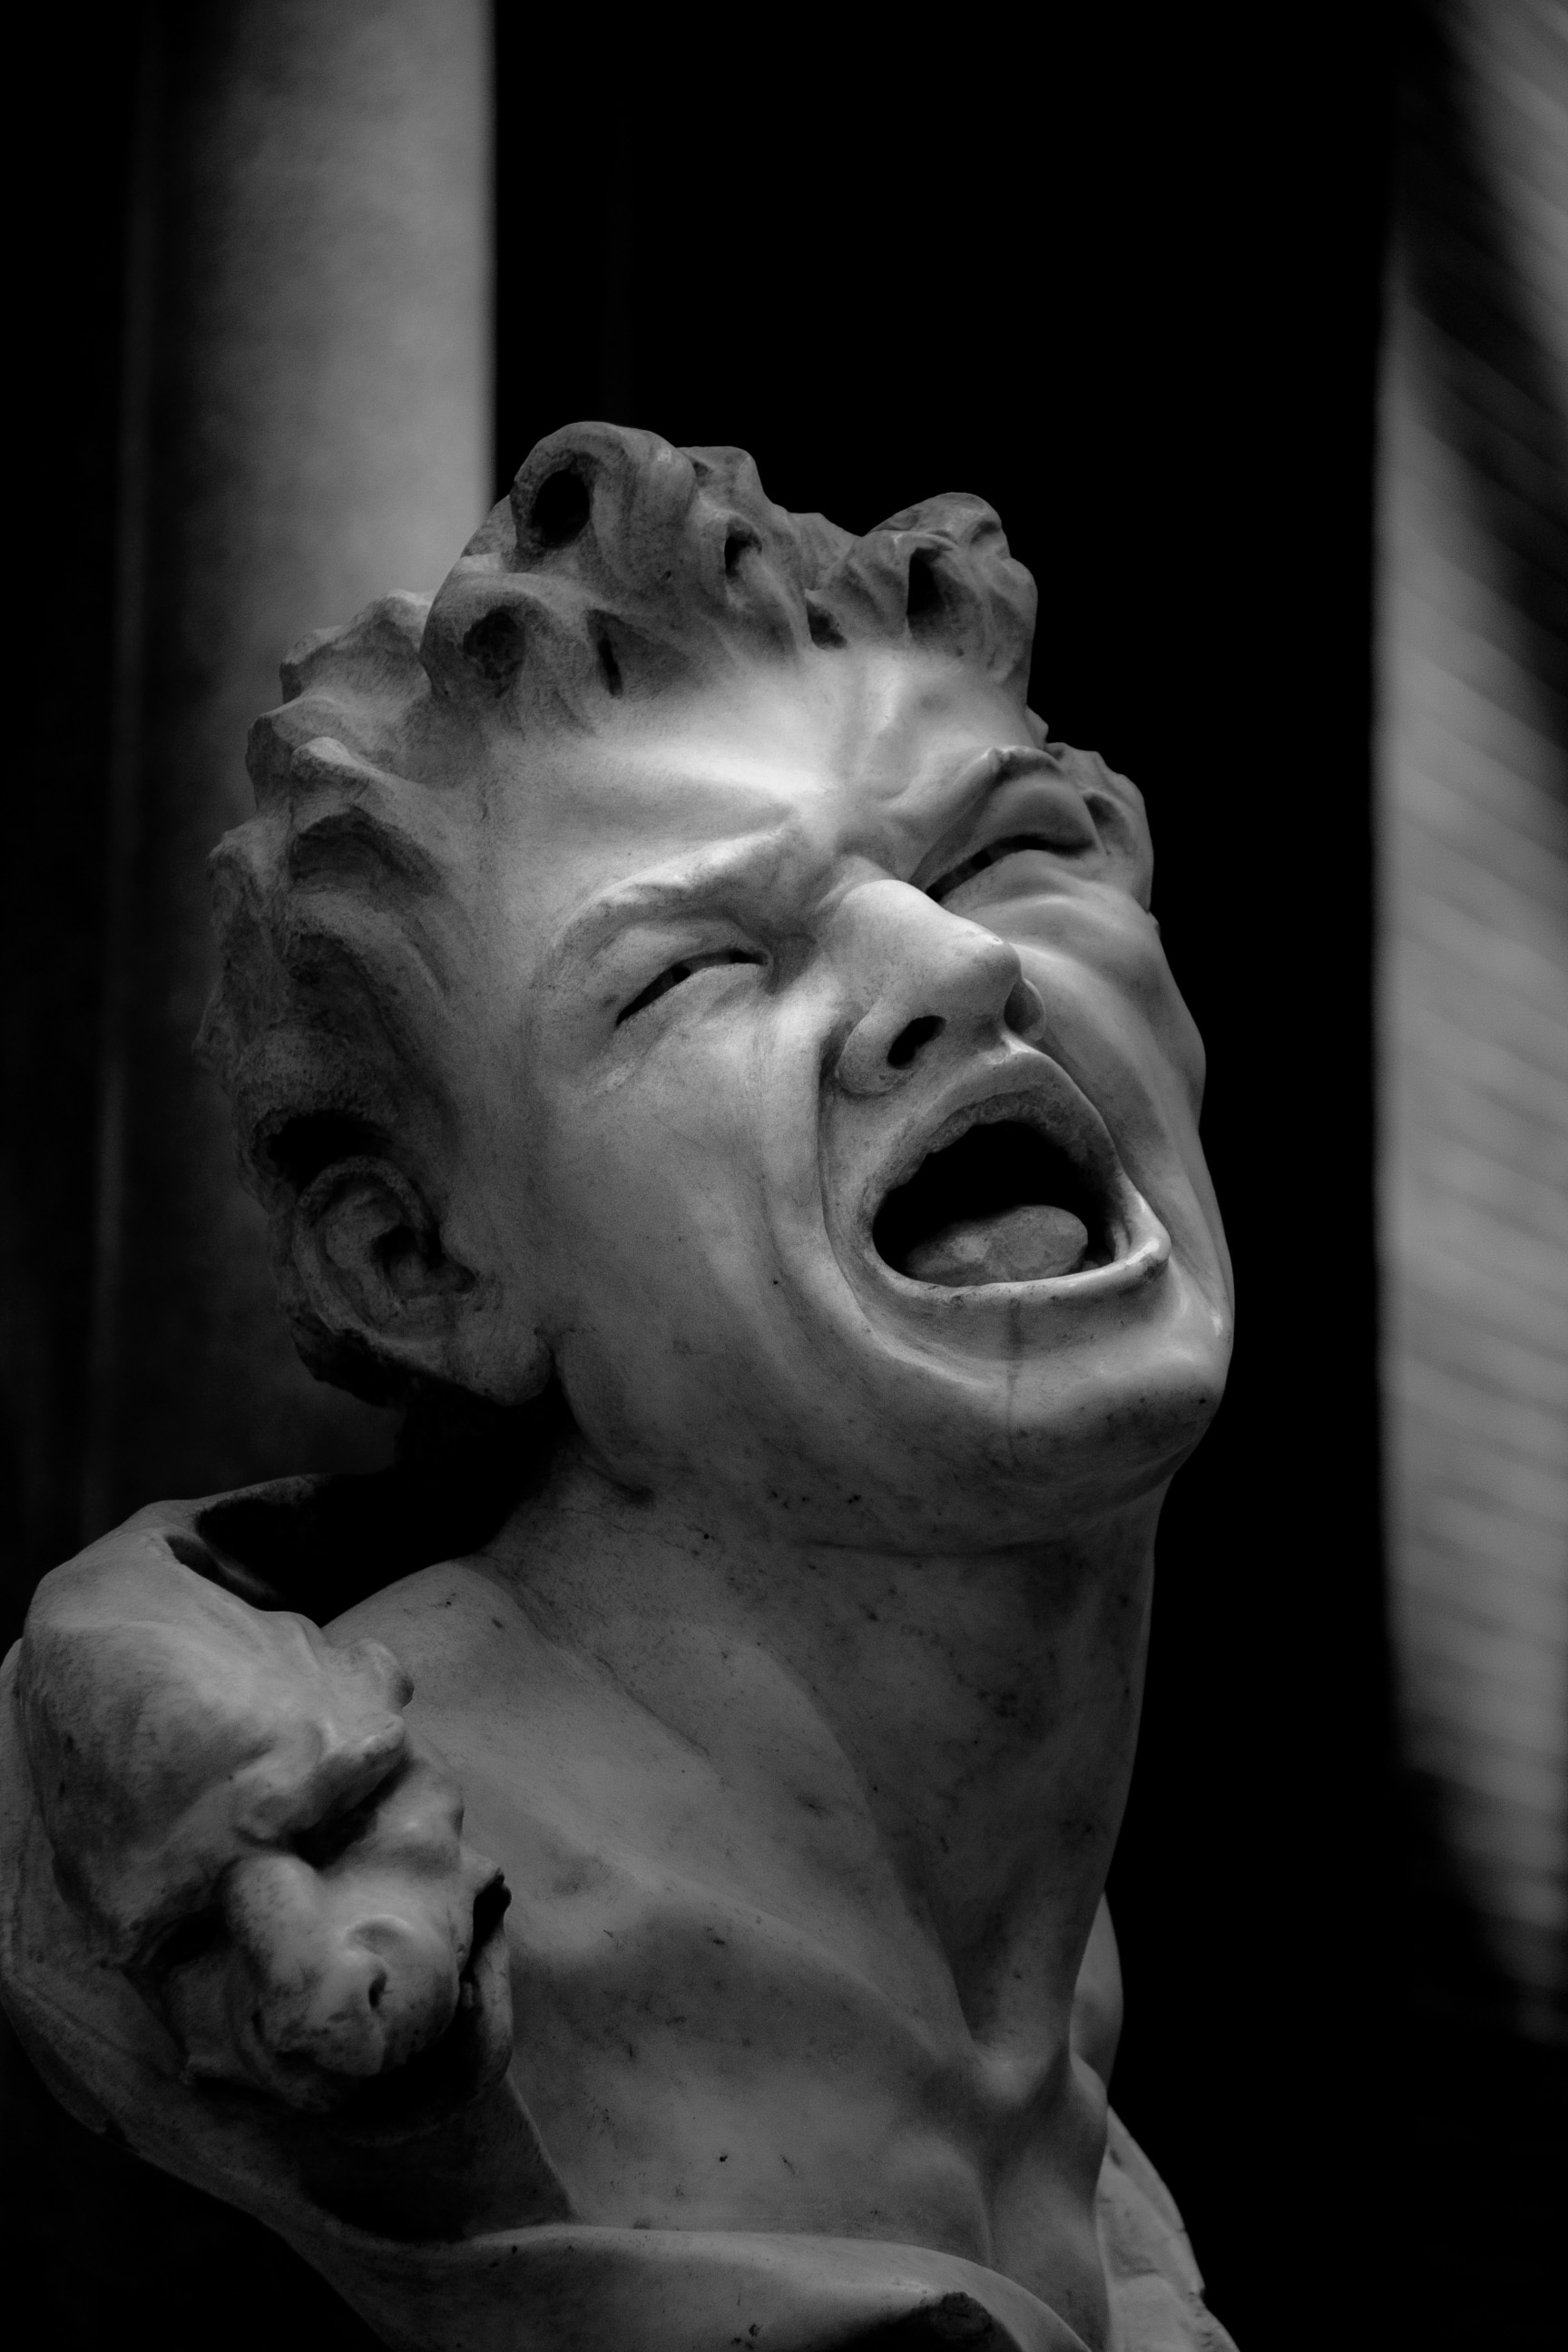
black and white, photography, monument, statue, portrait, museum, darkness, black, monochrome, face, sculpture, art, head, image, emotion, fictional character, monochrome photography, sadistic